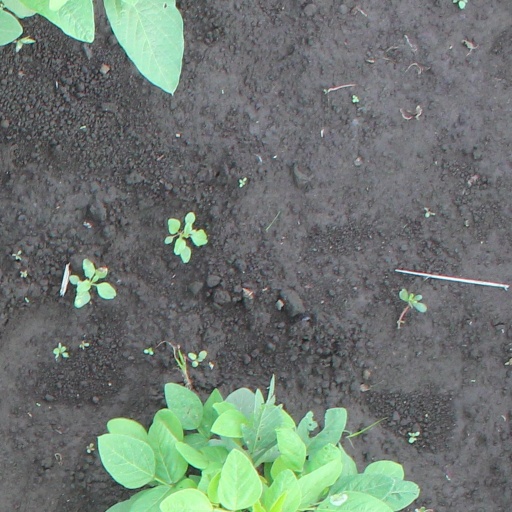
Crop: soybean